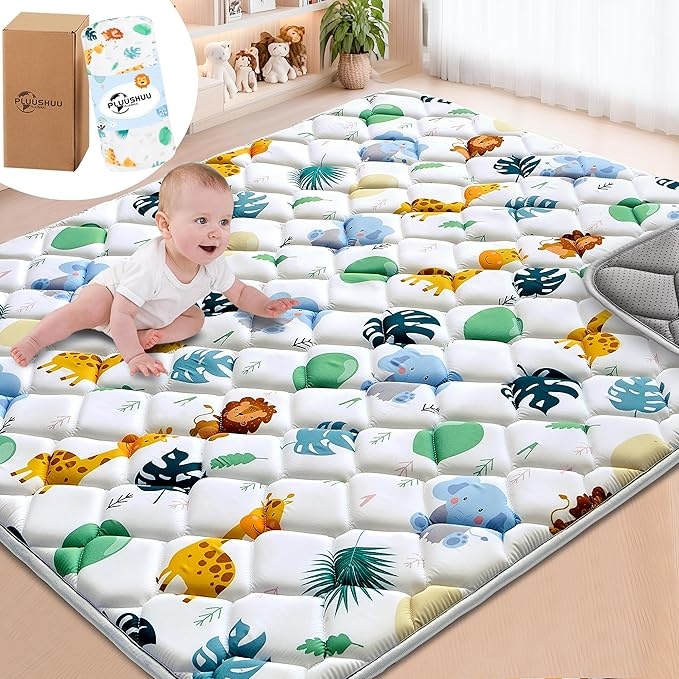
Baby Play Mats for Floor, 71x59 Playpen Mat for Babies, Extra Thicker & Soft Floor Crawling Mat, Foldable Non-Slip Playmat Cushioned for Infants Toddlers, Cute Animal Design
About This HIGH QUALITY: Featuring a lush 2cm thickness, our baby play mat is filled with premium sponge for exceptional comfort and safety. Unlike ordinary material fills, it is more supportive and durable, and is US CPC certified to be hypoallergenic and tear-resistant SIZE: Whether you need a protective baby floor mat to prevent bumps and bruises, we offer multiple sizes to choose from. It is easy to fold and store, perfect for various activities such as tummy time, crawling, learning to walk, playing, and napping DESIGN: 3D animal and leaf prints promote cognitive and sensory development in babies. The lock-edge texture technology effectively resists deformation. When standing, the bottom of the baby playmat features anti-skid points to ensure stability, making your baby feel secure in this silent care CARE: The baby mat for floor as a gift is super cozy, and odorless. It has waterproof properties and can be easily cleaned of dirt with a damp cloth. For busy parents, the option of gentle machine wash is available, but hand washing ensures that the toddler mat remains in good condition CONSUMER SERVICE: Please allow 24-48 hours for your baby crawling mat to achieve its full loft and thickness. This natural expansion ensures a safe, comfortable surface for your baby. If you have any dissatisfaction, we provide exchange and return service Overview Brand : PLUUSHUU Size : 71x59 Inch Material : Memory Foam Weave Type : Flat Woven Item Weight : 4 ounces
Brand: SHOWOFFYOURLIFESTYLE
Category: Baby & Toddler > Baby Toys & Activity Equipment > Play Mats & Gyms > Play Mats